Oak Hill Cottage

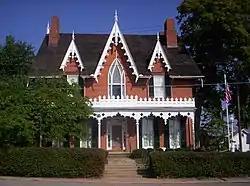
Oak Hill Cottage, Mansfield, Ohio

Oak Hill Cottage, built in 1847 by John Robinson, superintendent of the Sandusky, Mansfield, and Newark Railroad, is an historic Gothic Revival brick house with Carpenter Gothic ornamentation located at 310 Springmill Street in Mansfield, Ohio, in the United States. All of the furnishings and artifacts inside the house are original to about the 1870s and have come down to the present, intact.